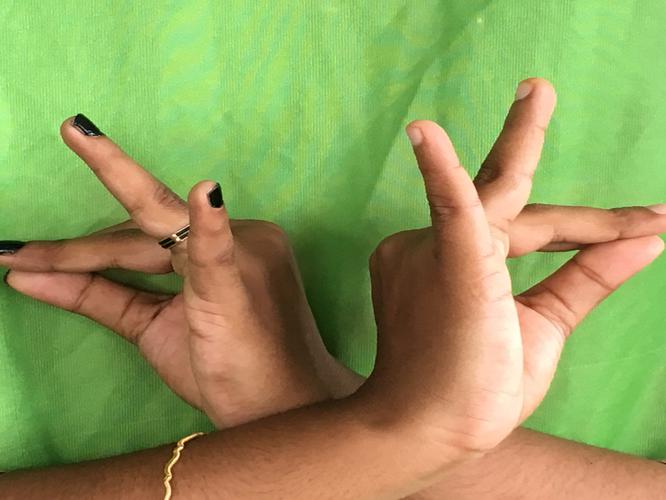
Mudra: Katakavardhana
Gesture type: double_hand